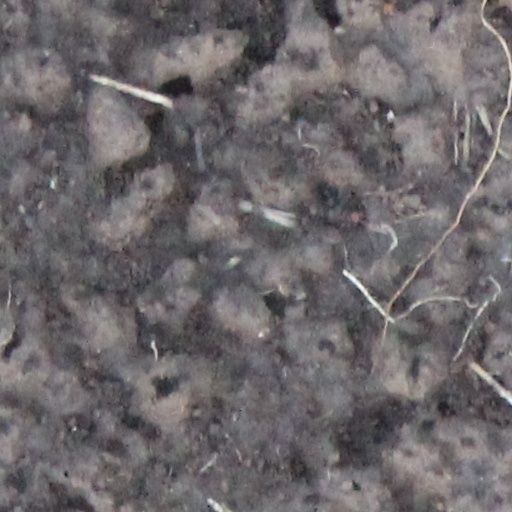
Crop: wheat